Johan Barendregt

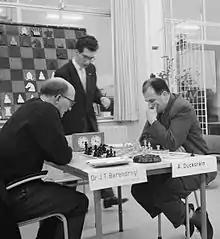
Johan Barendregt (left) in 1960

Johan Teunis Barendregt (16 February 1924 – 2 January 1982) was a Dutch psychologist and chess International Master (IM) (1962).